Planet Tad

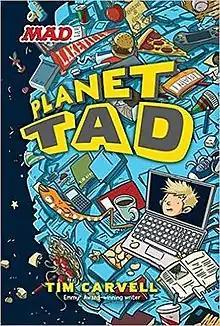

Planet Tad is a 2012 comedic children's novel by Tim Carvell. The book is based on the ongoing "Mad" magazine feature of the same name. "Planet Tad" was published by HarperCollins in May 2012.